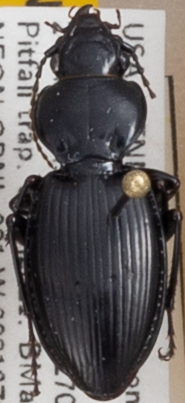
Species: Cyclotrachelus fucatus
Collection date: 2021-07-07
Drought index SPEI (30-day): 0.058
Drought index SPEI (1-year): -0.048
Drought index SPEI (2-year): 1.69